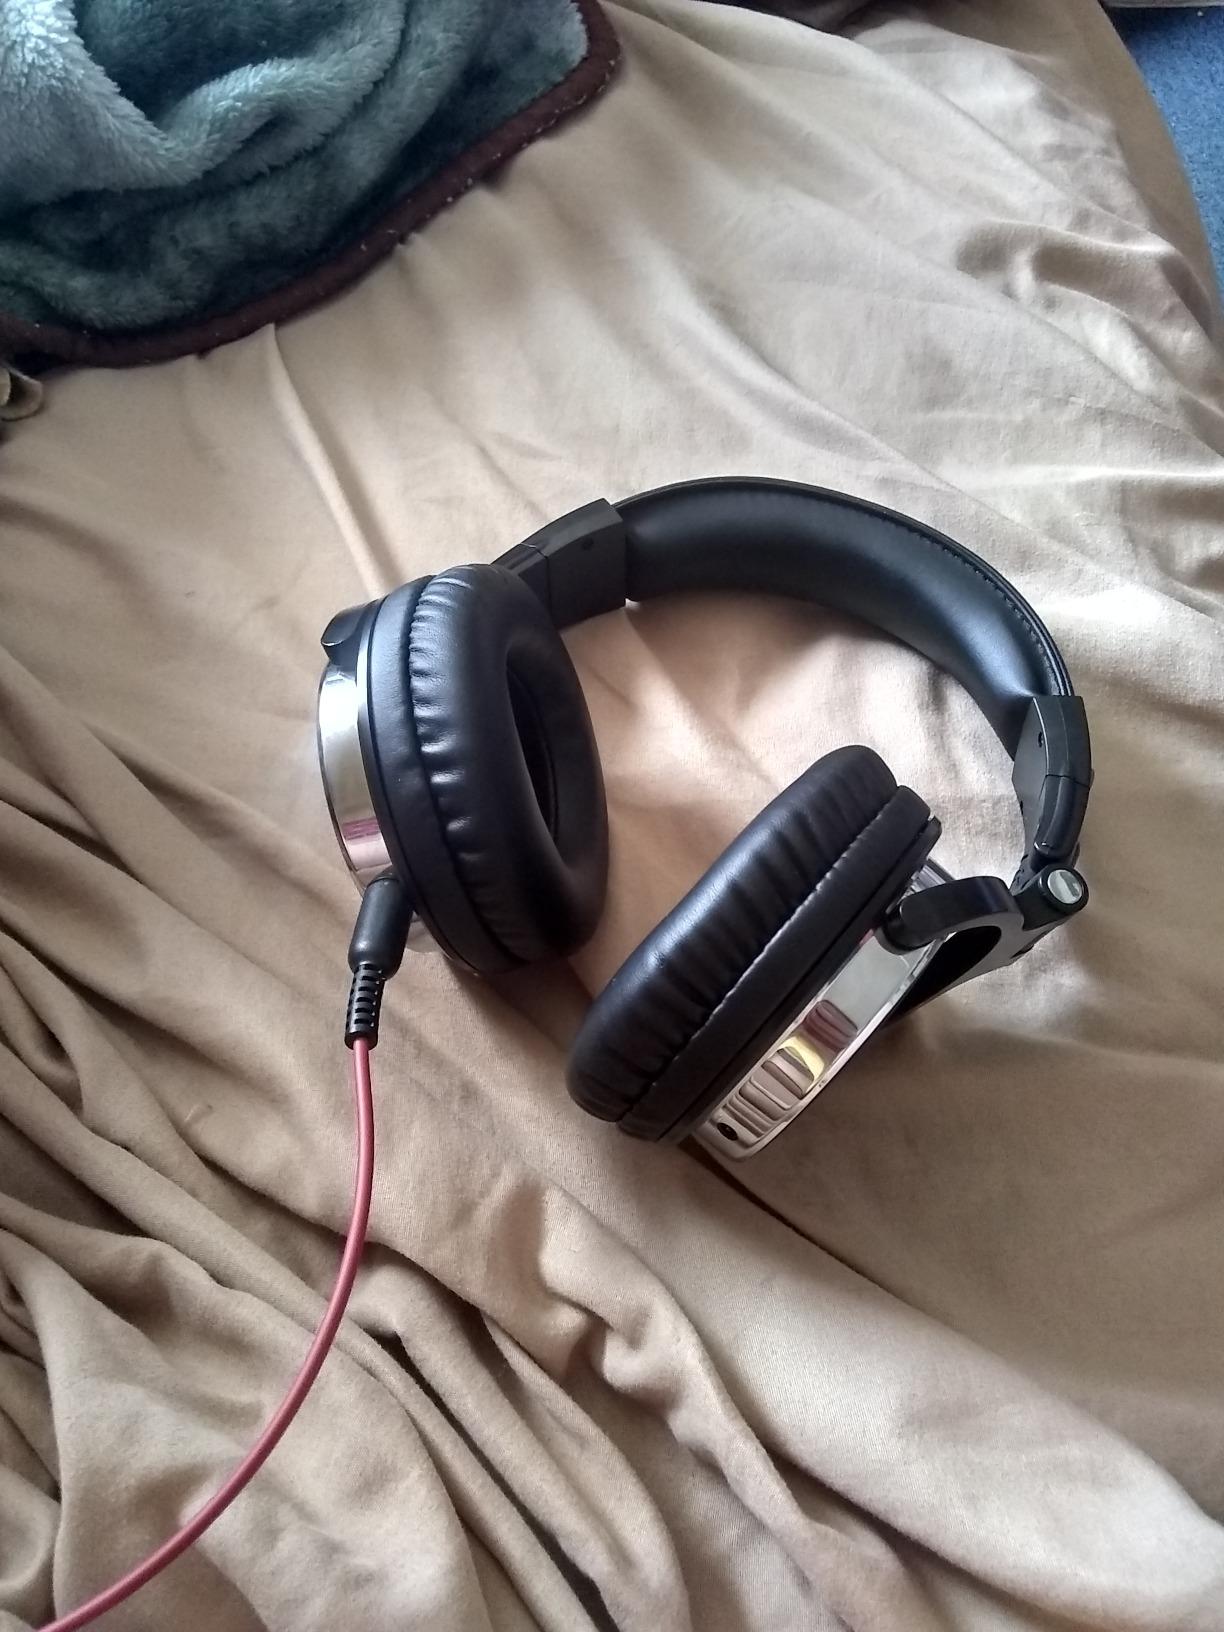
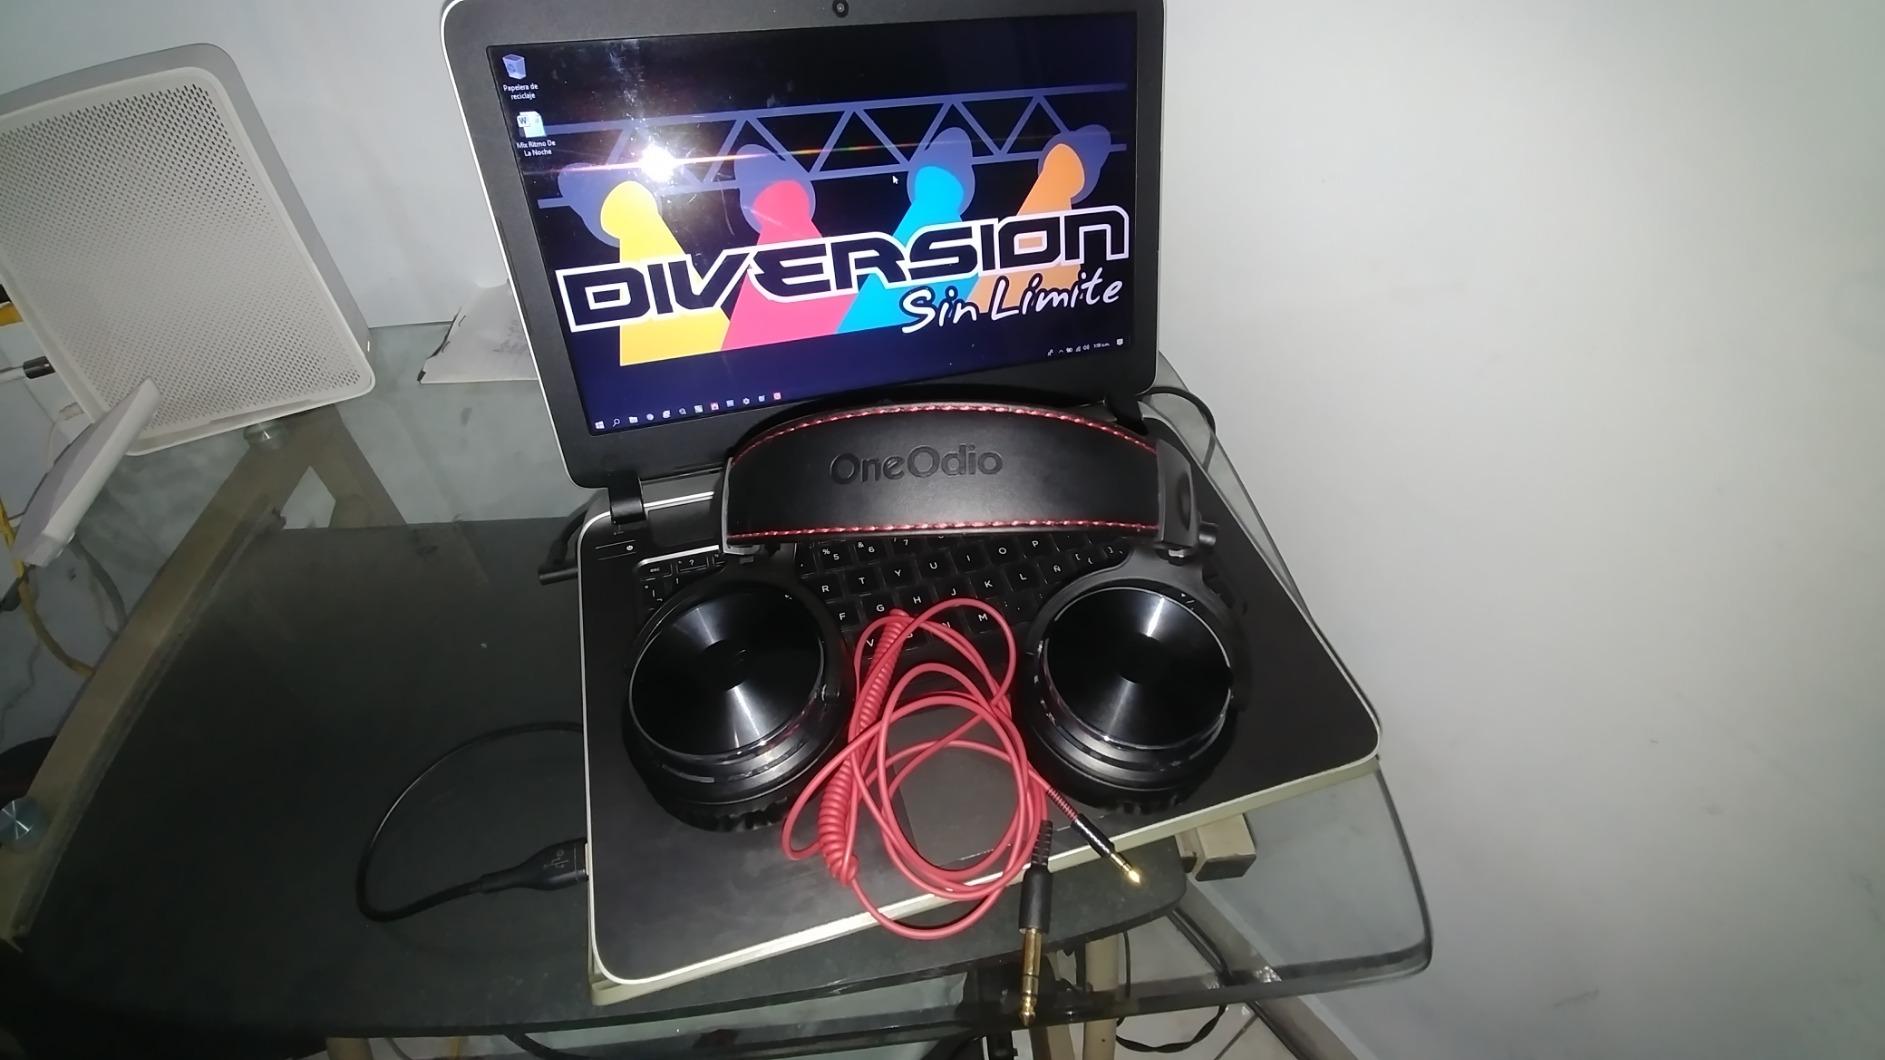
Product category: headphones
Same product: yes